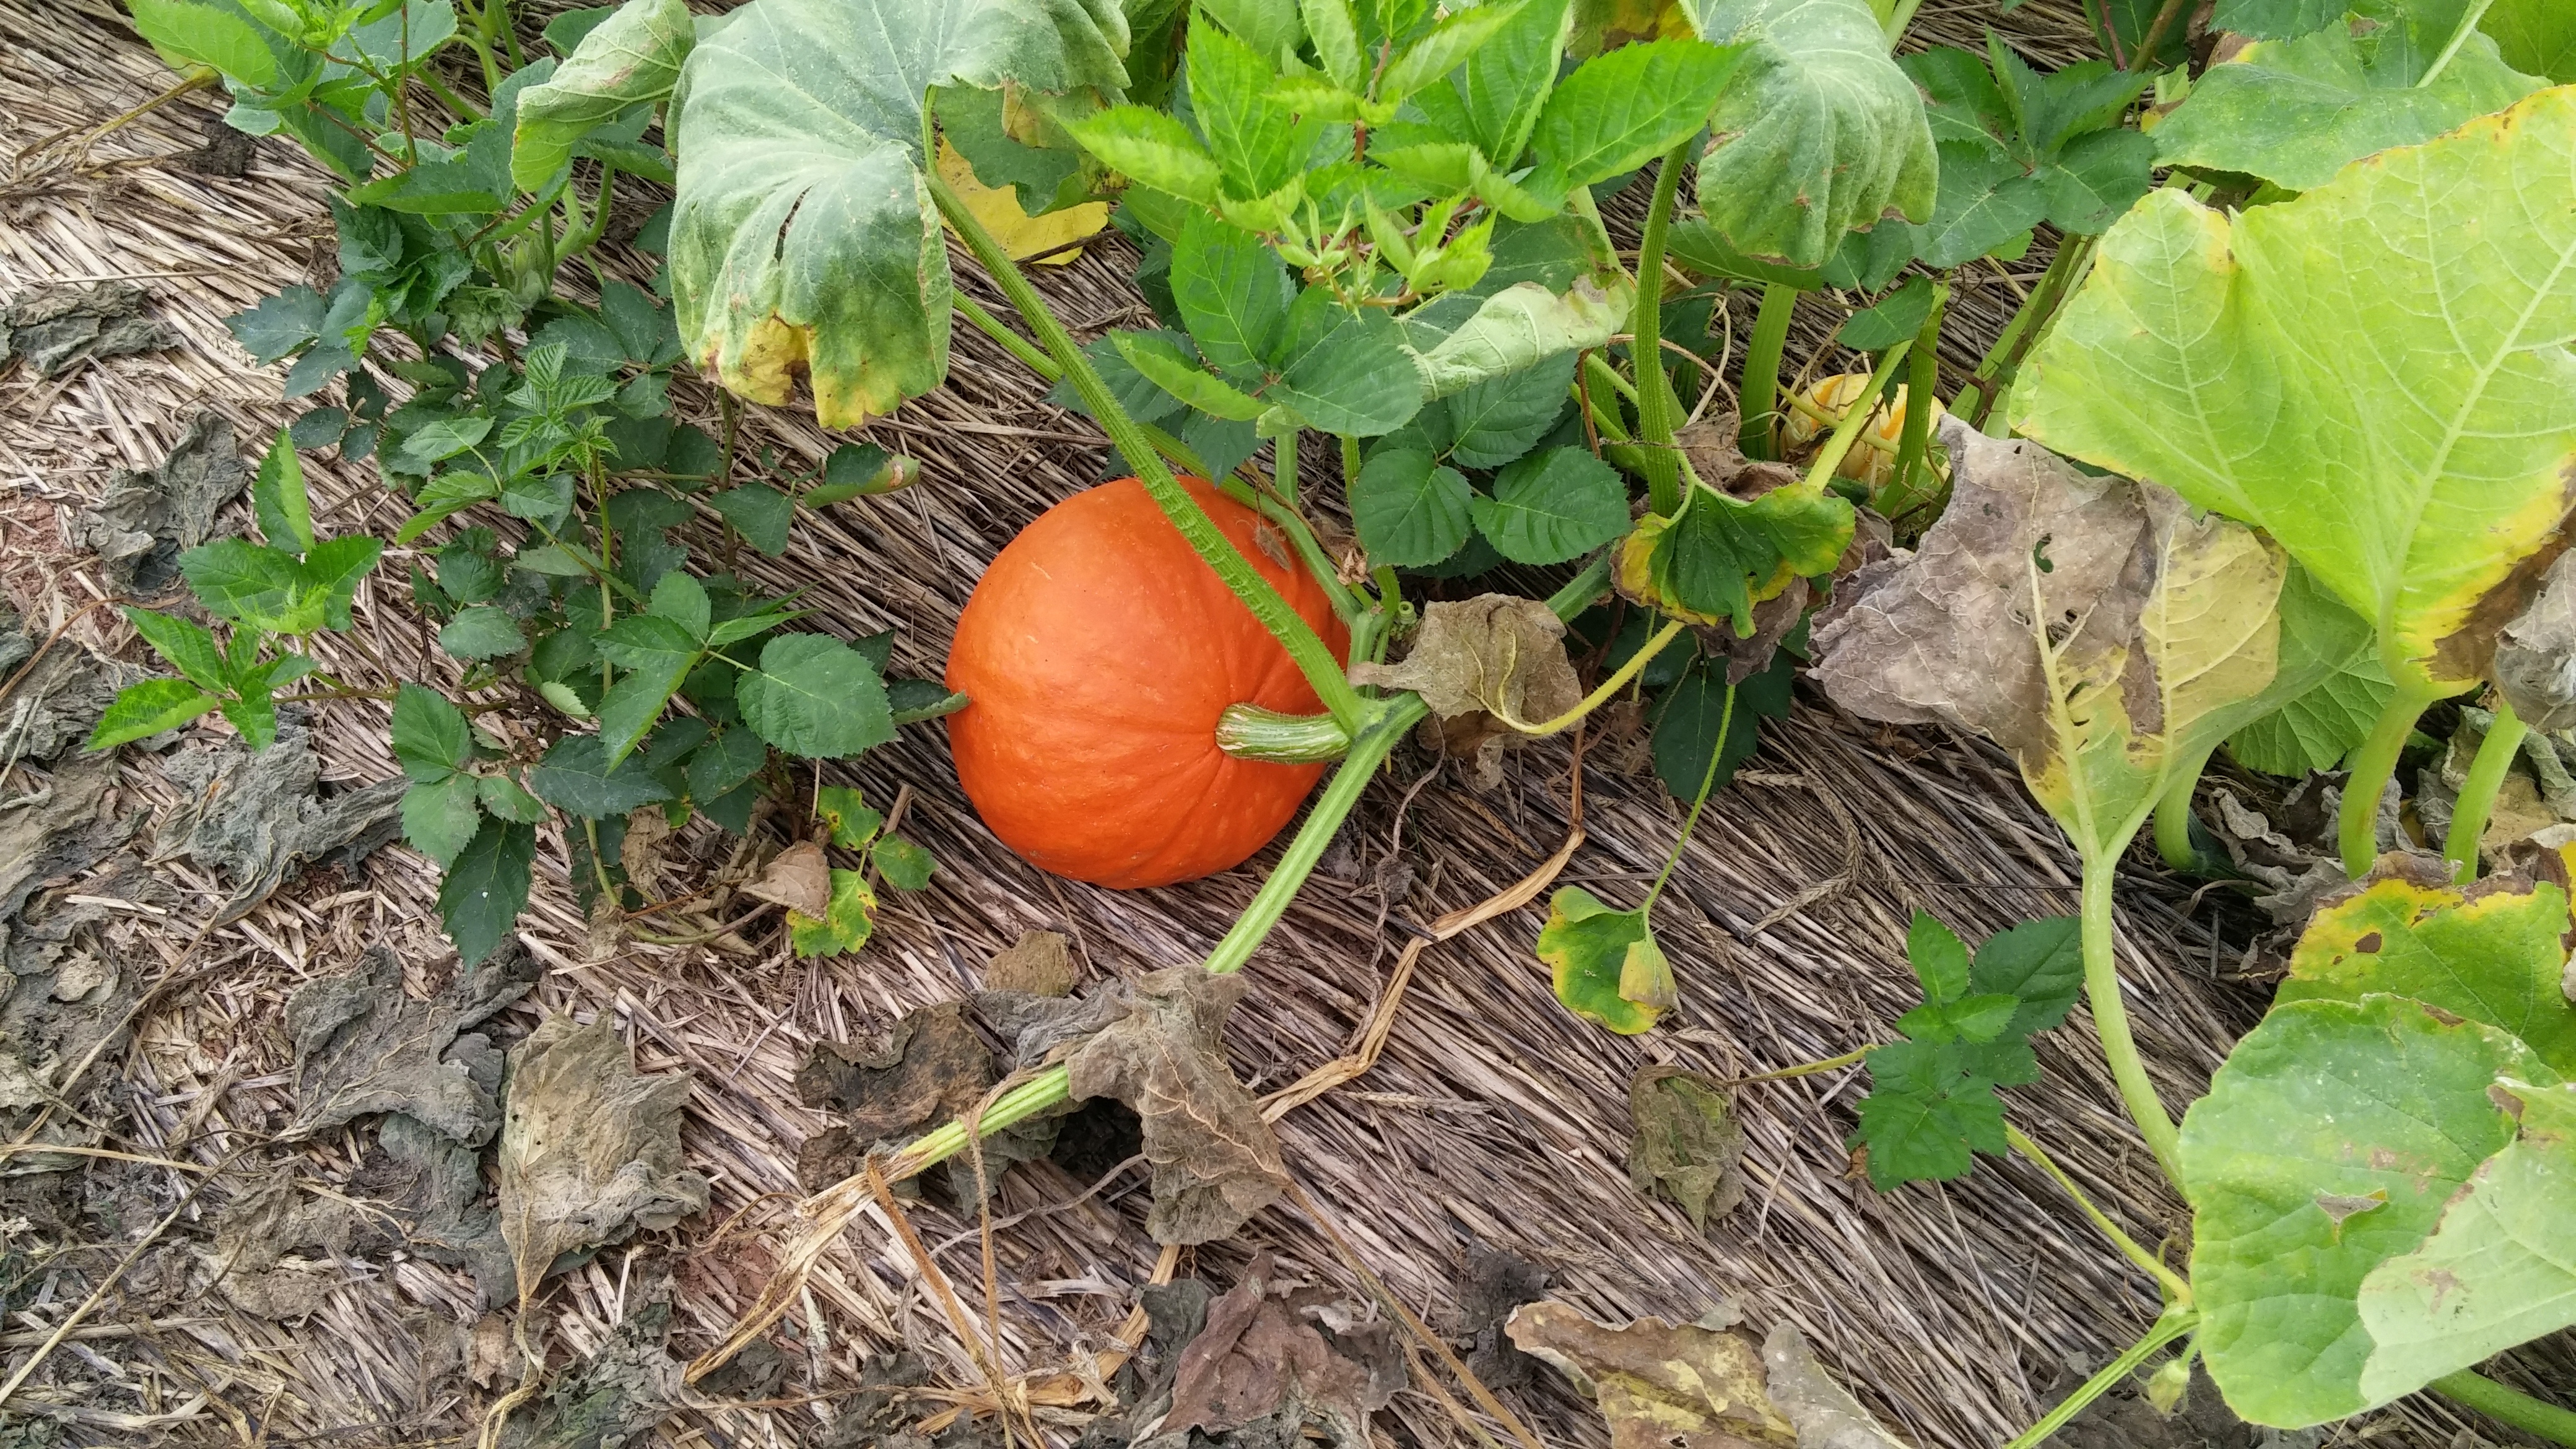
plant, fruit, leaf, fall, flower, food, harvest, produce, vegetable, autumn, pumpkin, garden, gourd, pumpkin patch, leaves, cucurbita, flowering plant, land plant